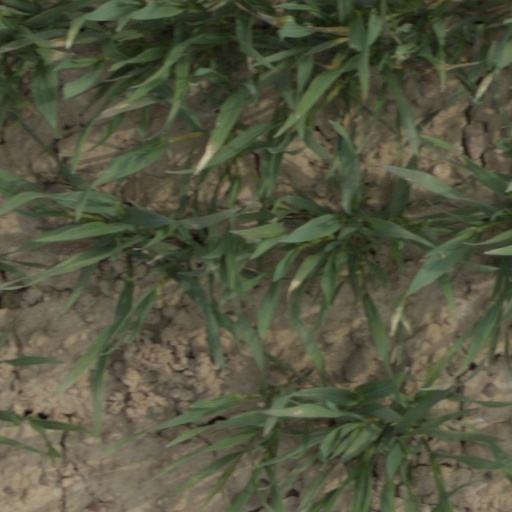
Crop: wheat